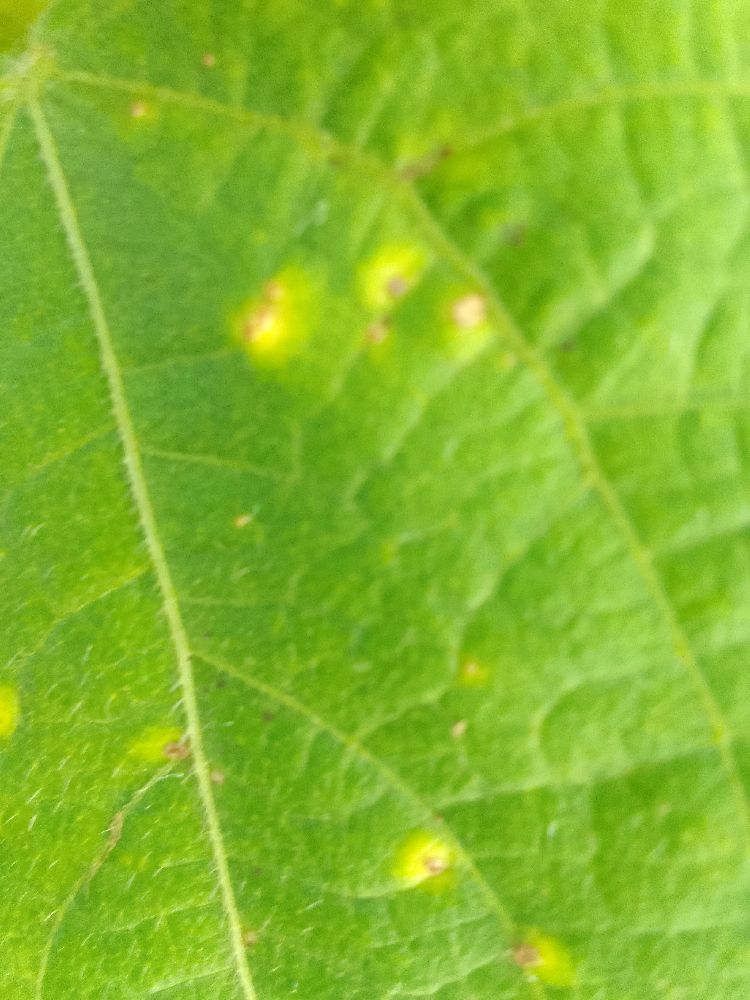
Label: rust